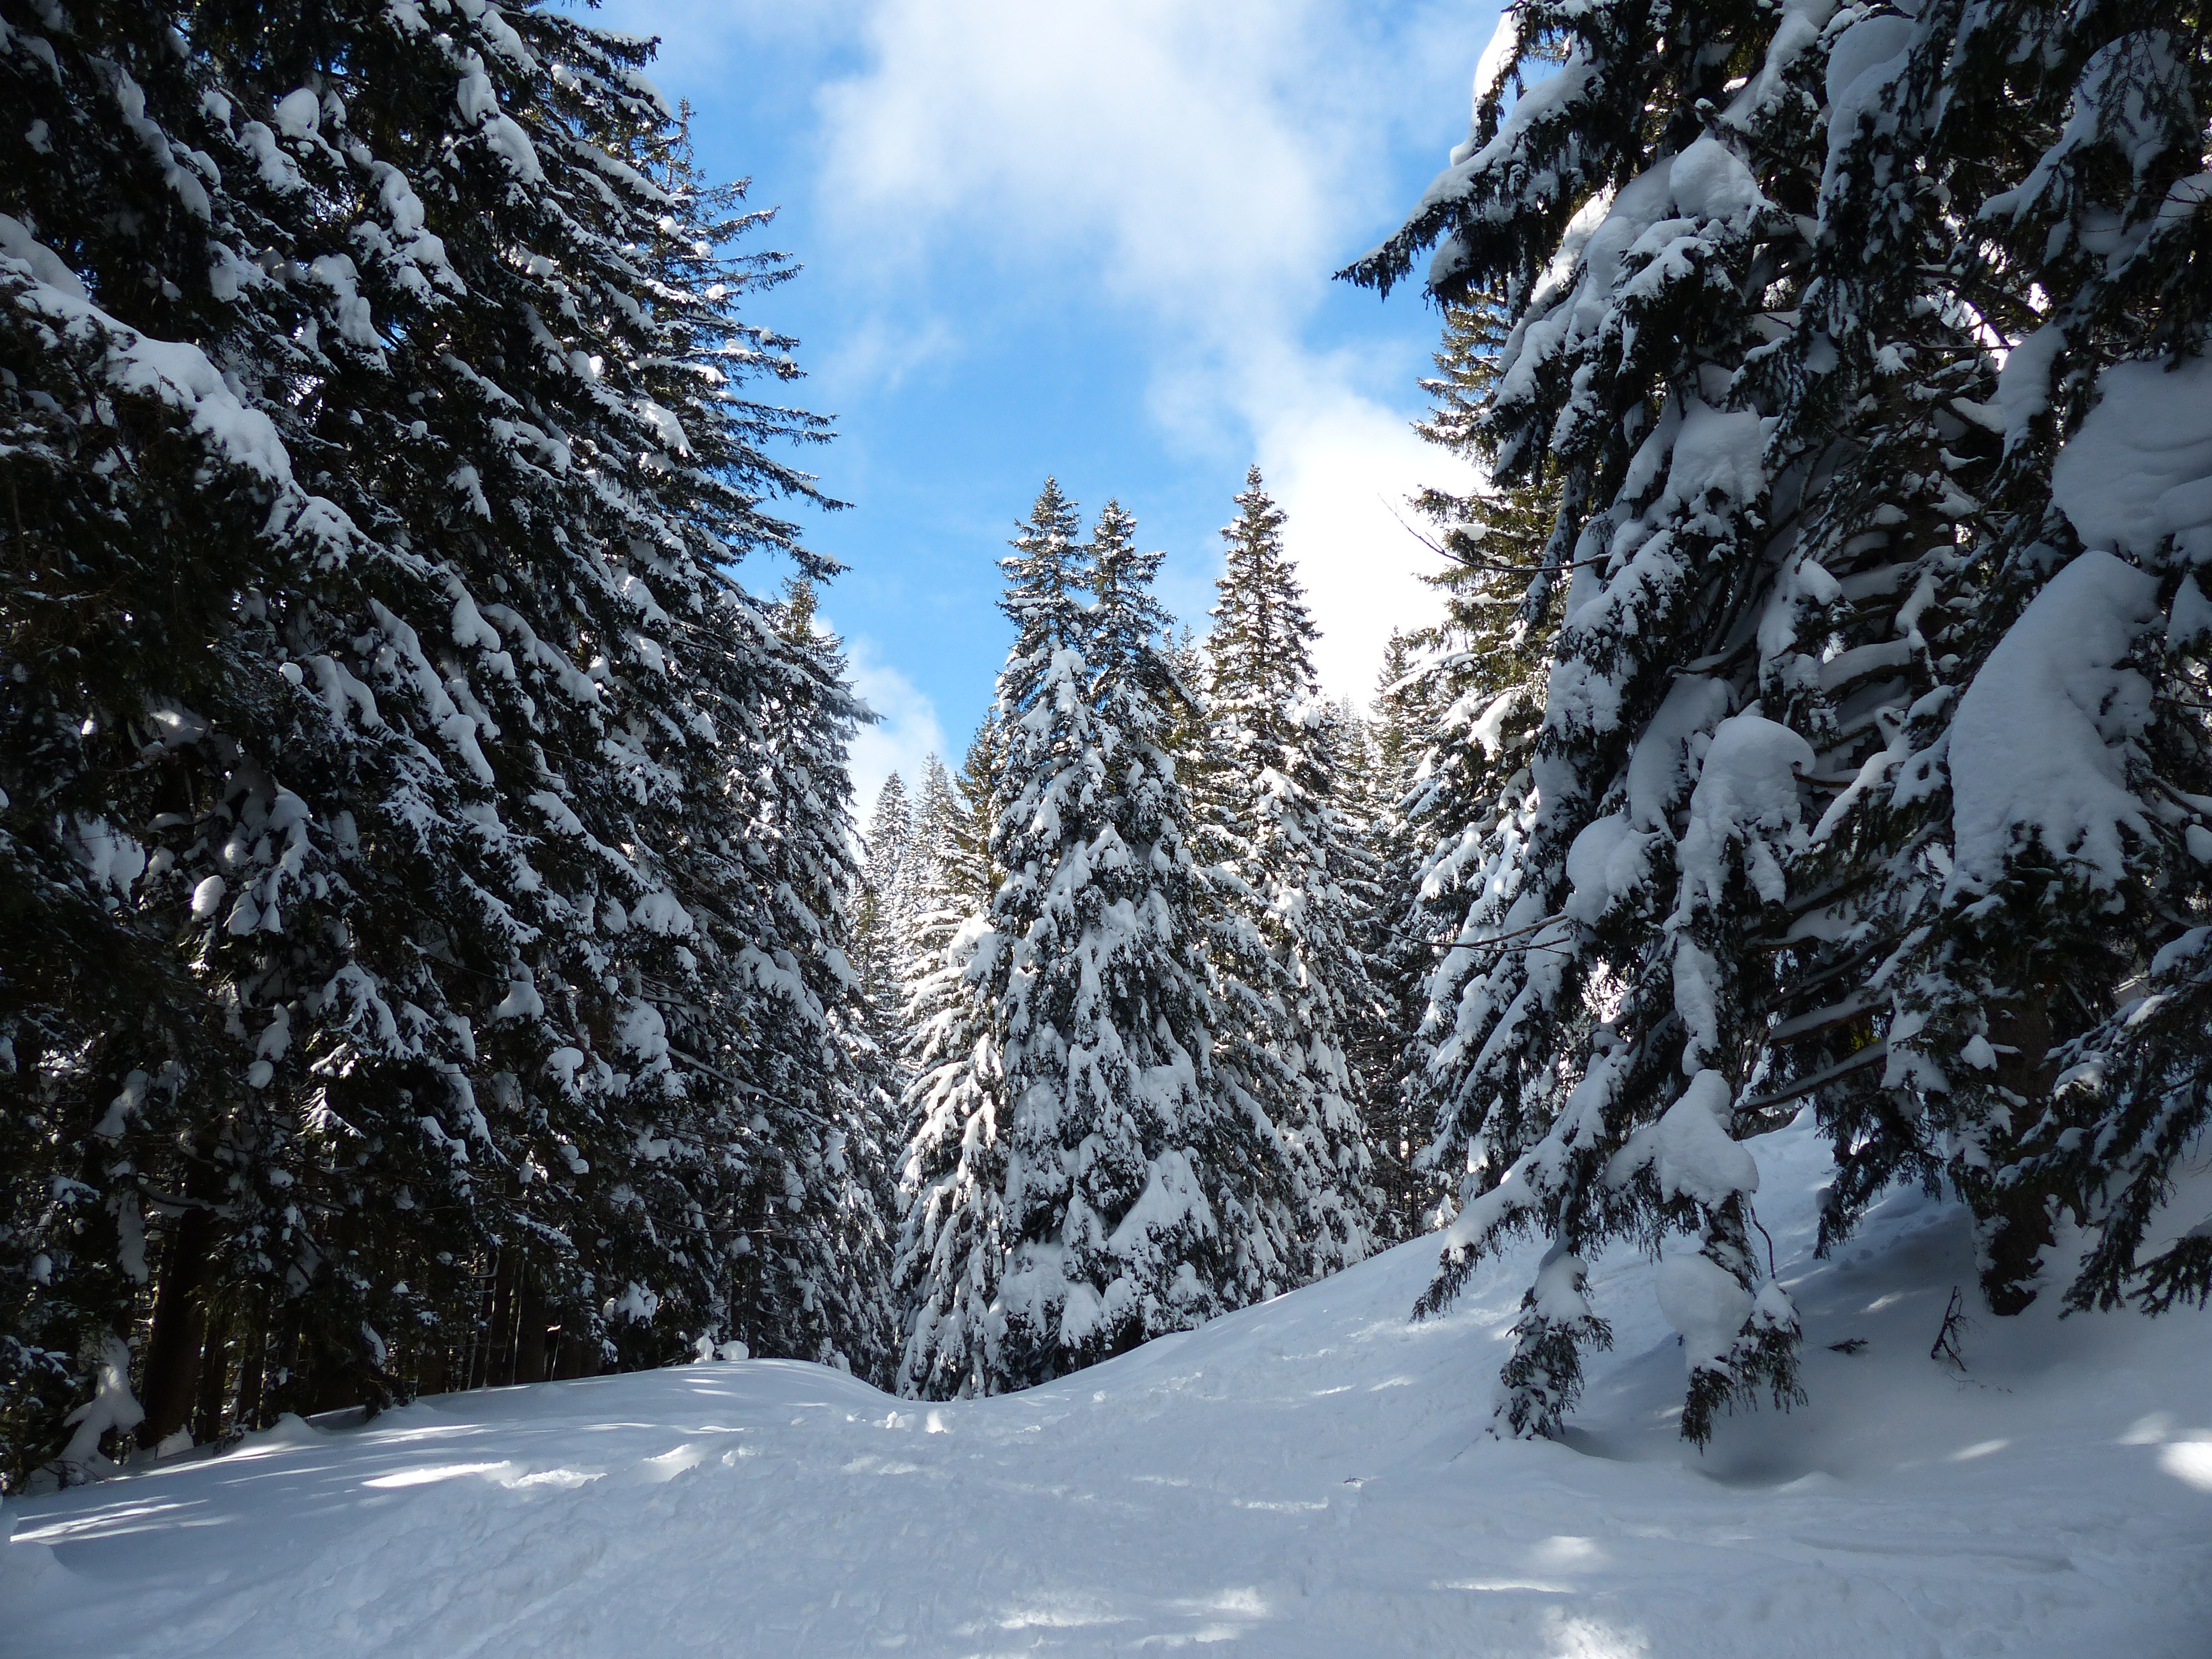
landscape, tree, forest, mountain, snow, cold, winter, sky, mountain range, weather, snowy, snowshoe, fir, season, ridge, trees, footwear, winter dream, wintry, winter magic, firs, piste, nice weather, winter forest, snow magic, woody plant, geological phenomenon